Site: brandenburg
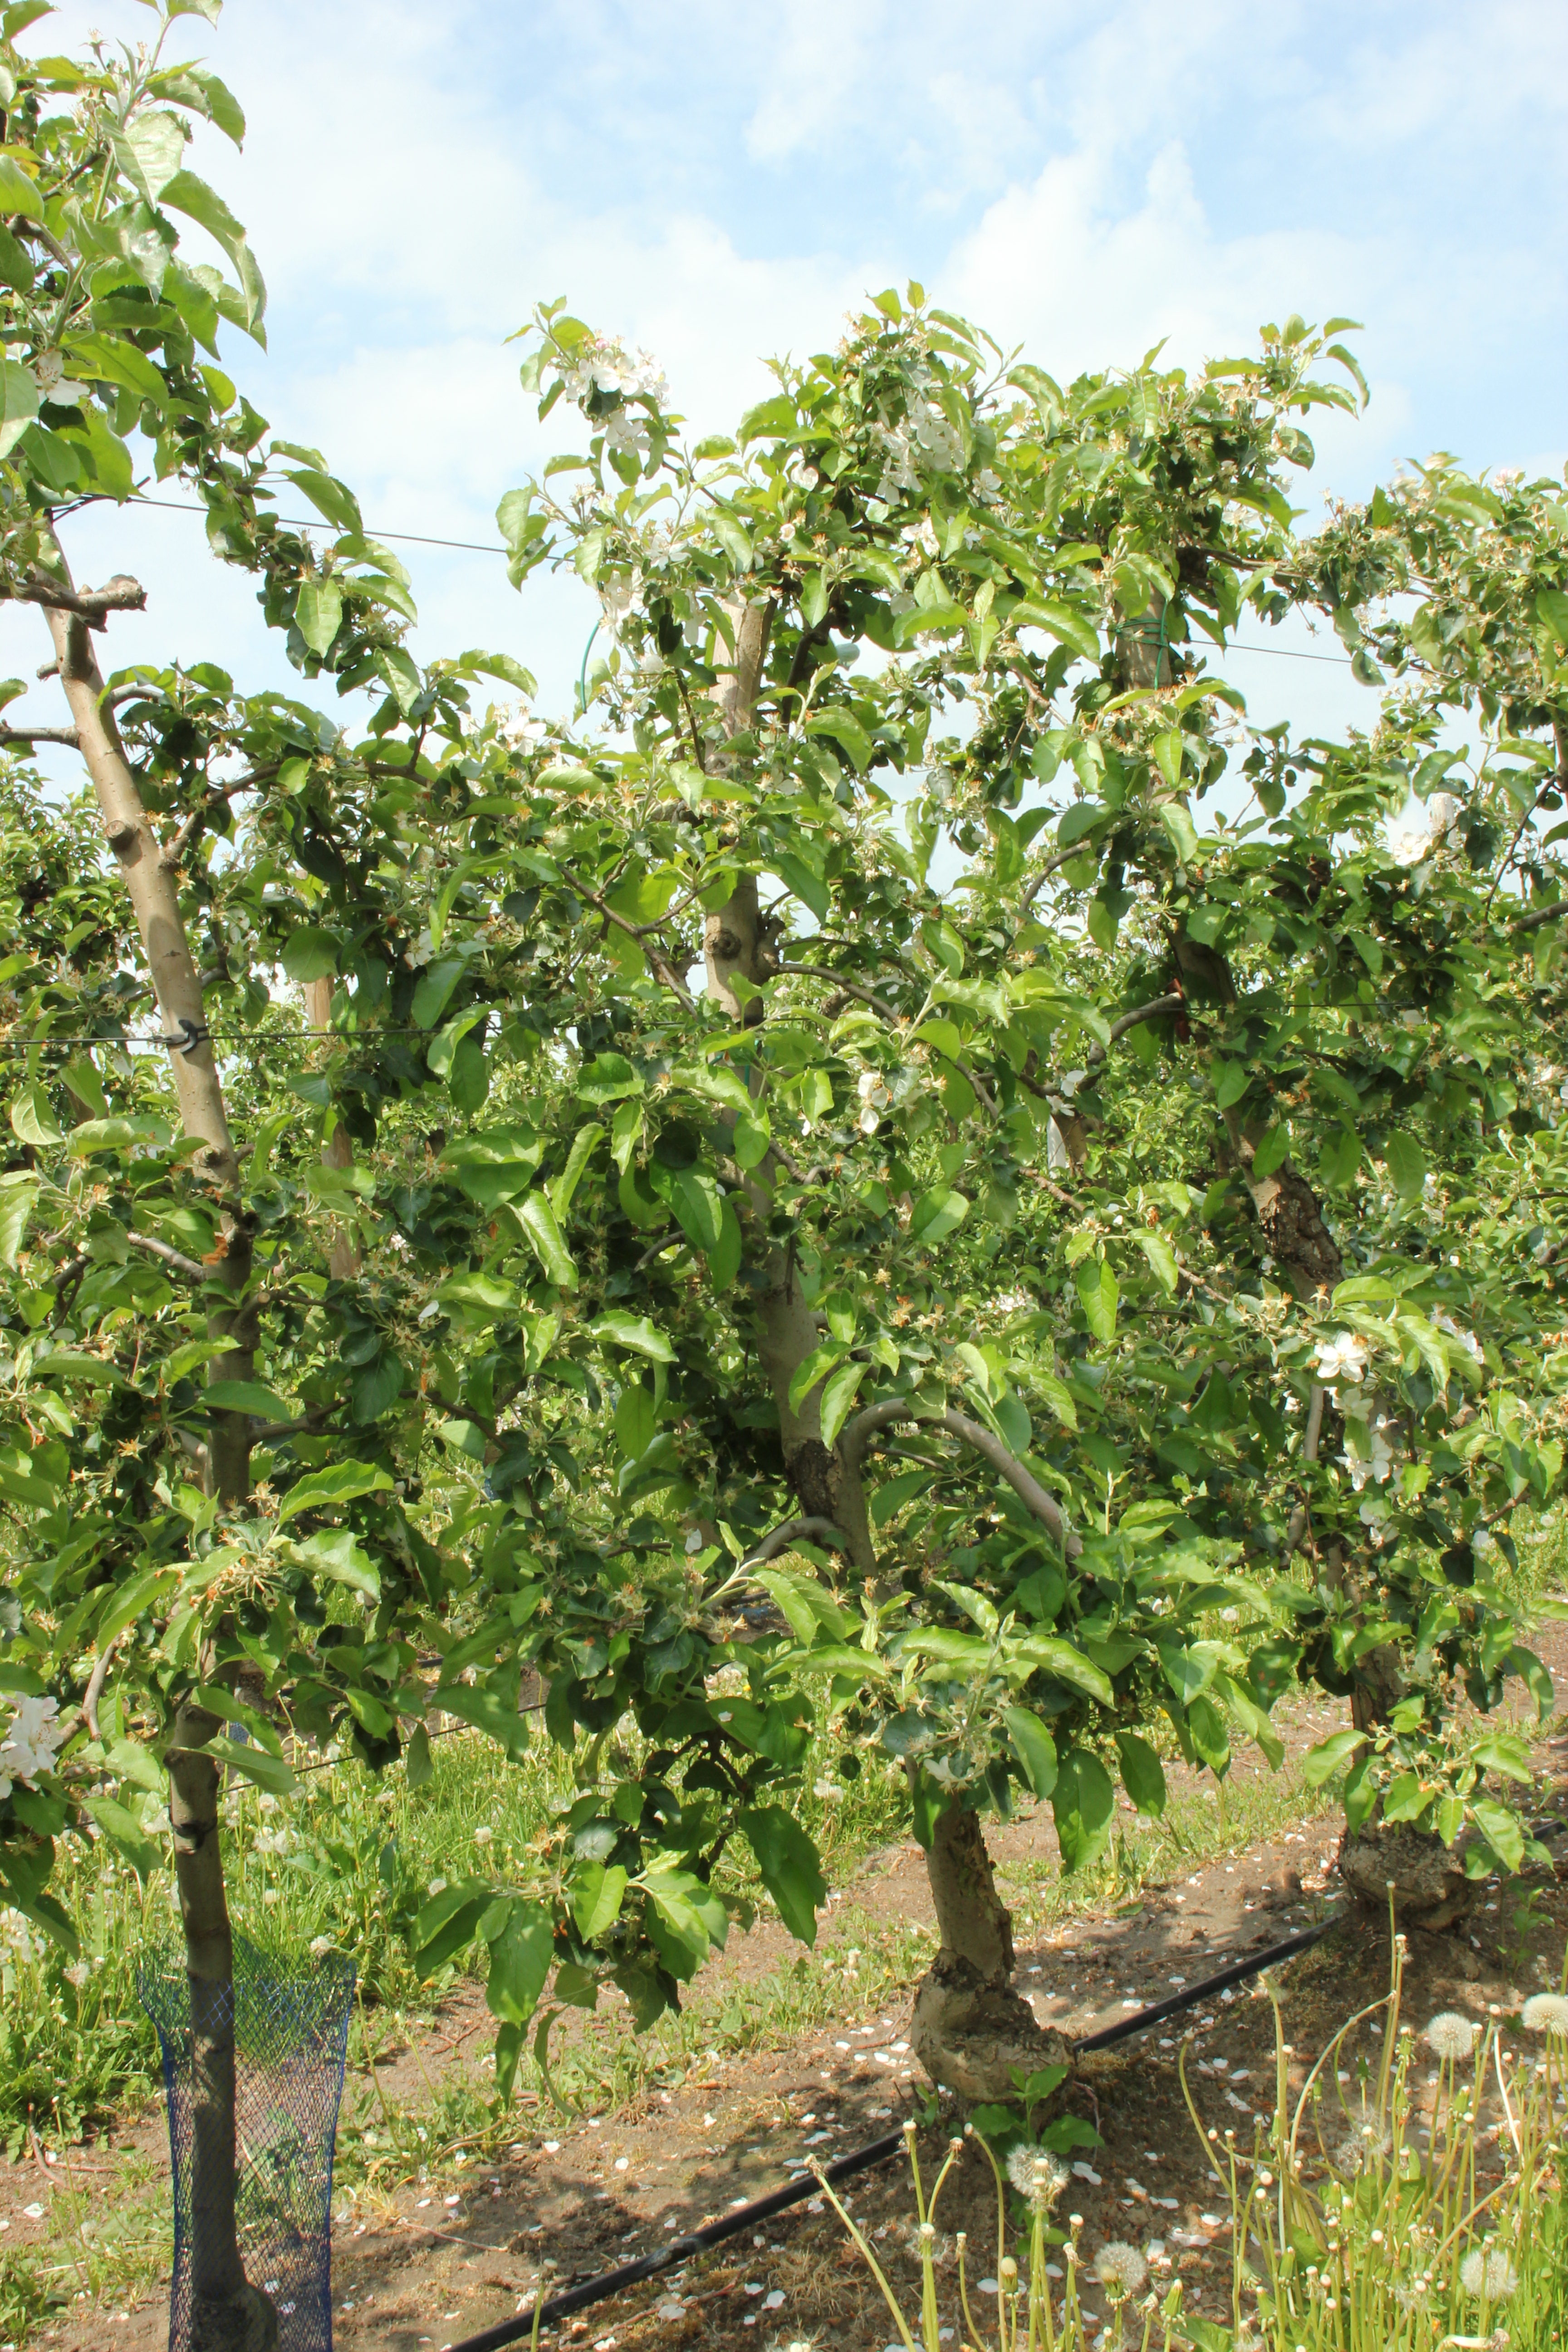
Growth stage (BBCH 67): Flowering